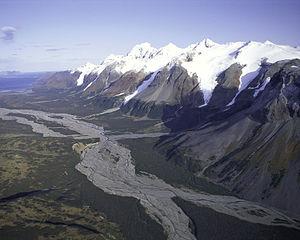
Le Refuge faunique national de la Péninsule d'Alaska est une réserve faunique située en Alaska aux États-Unis. Son statut a été établi en 1980 par l'Alaska National Interest Lands Conservation Act. Il est administré à King Salmon.